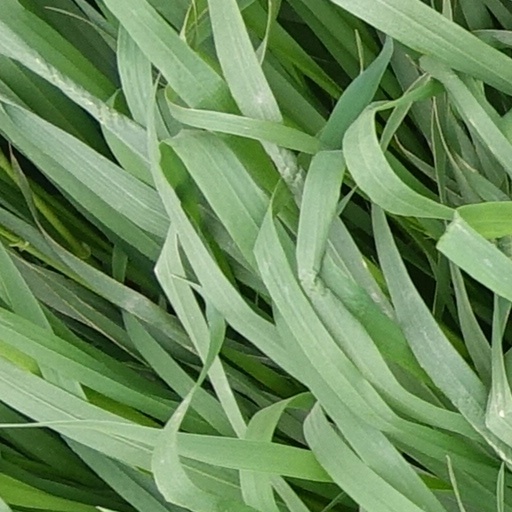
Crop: wheat